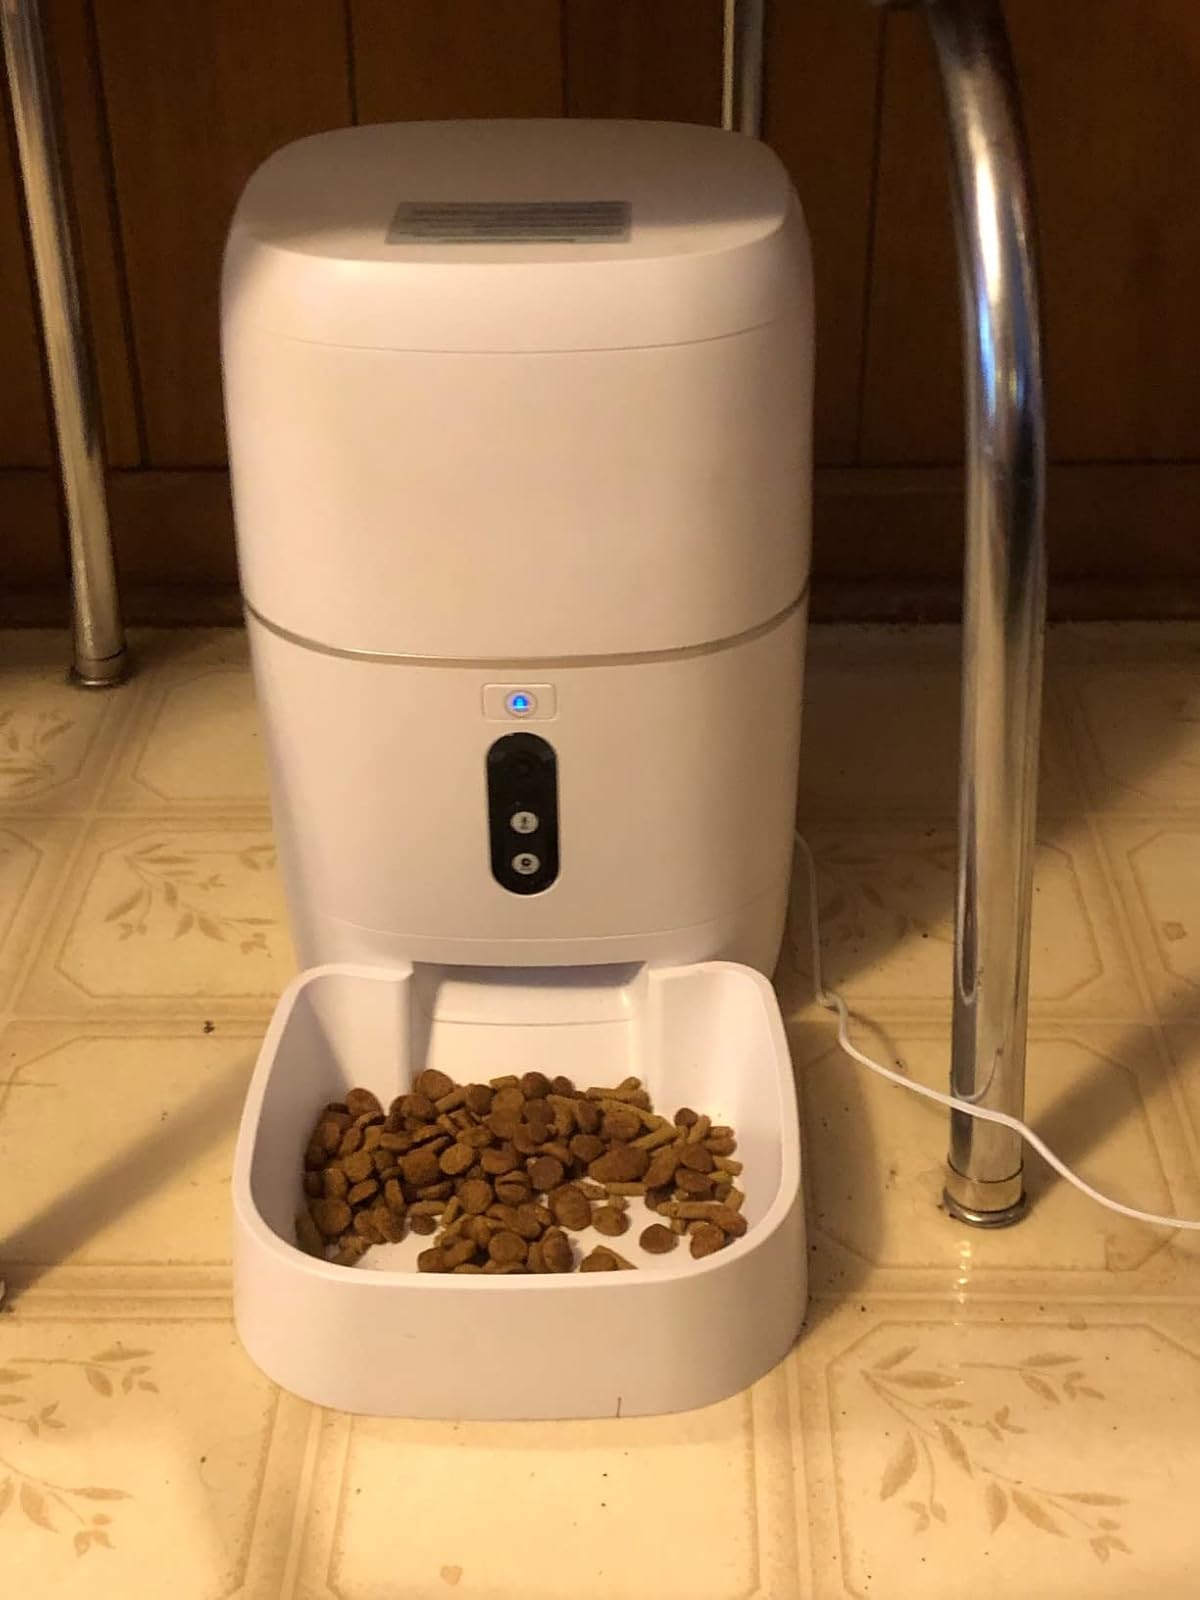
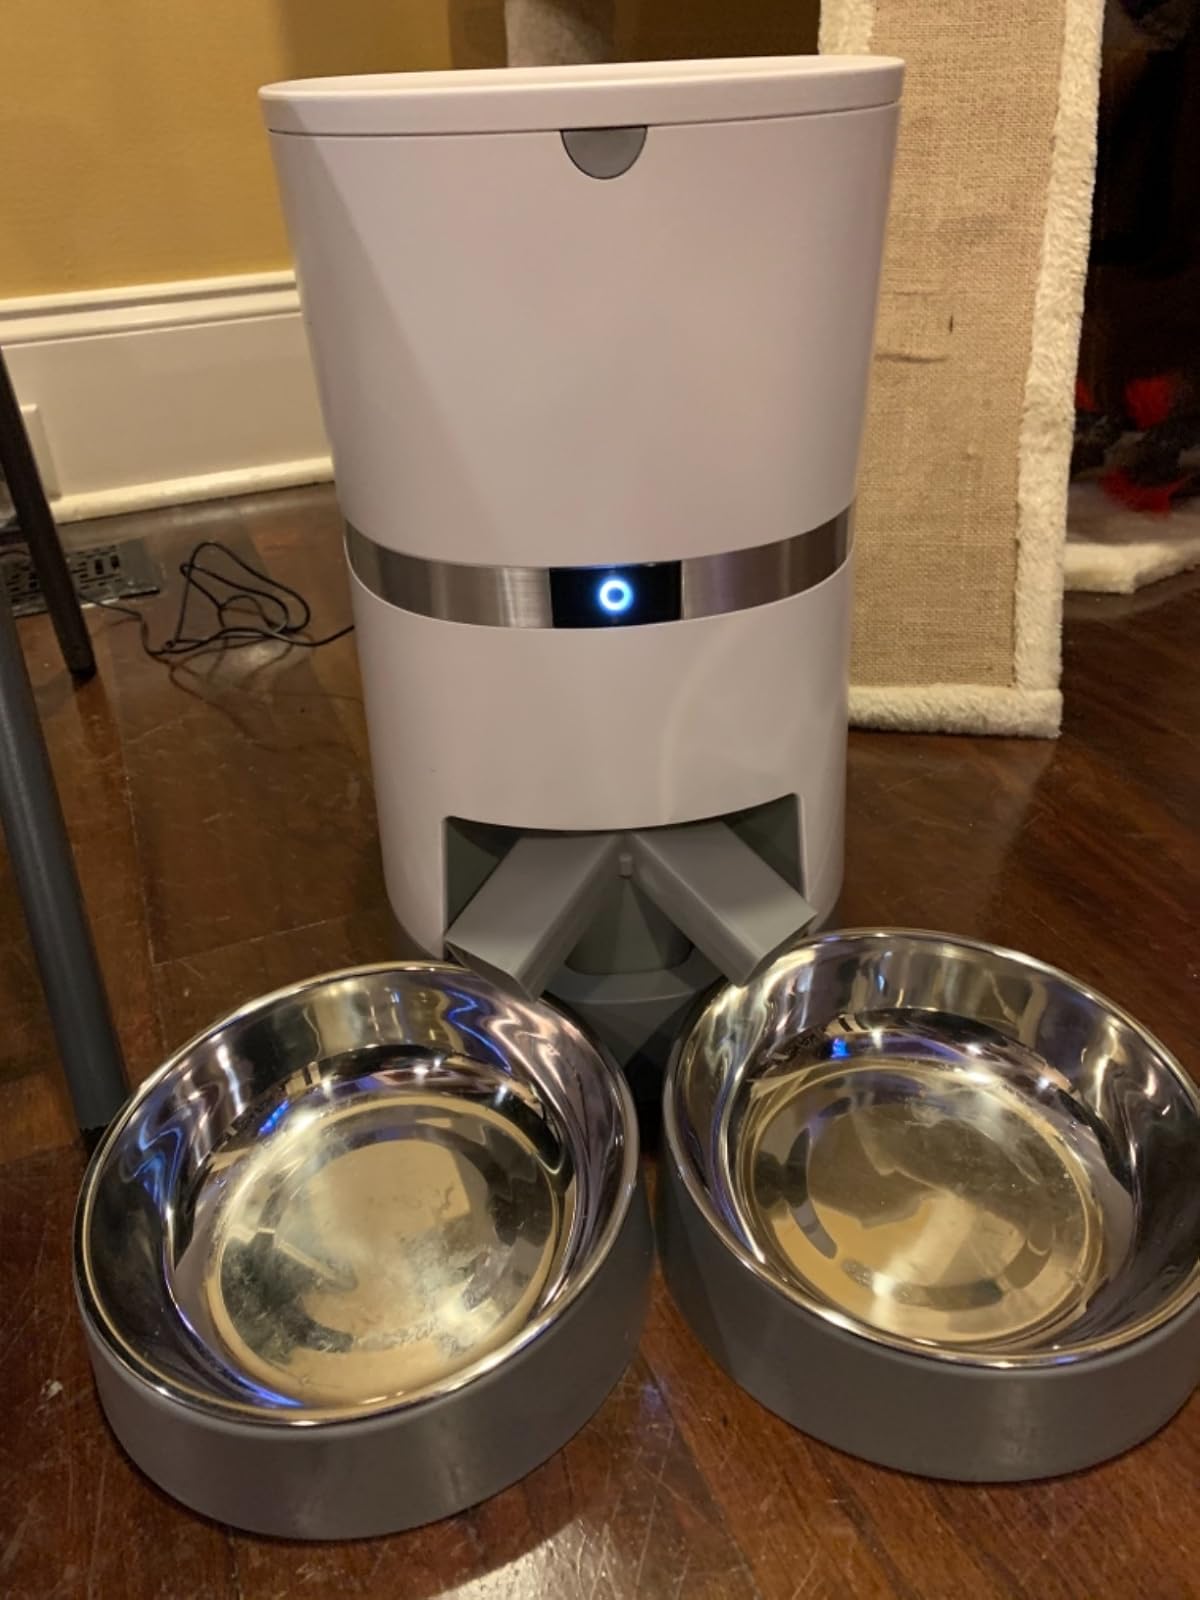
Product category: items_feeder
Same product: no